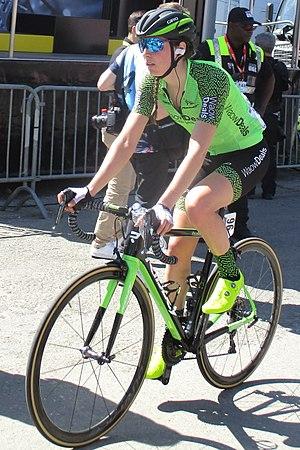
Sabrina Stultiens est une coureuse cycliste néerlandaise. Elle pratique le cyclo-cross et le cyclisme sur route.
La saison 2018 de l'équipe WaowDeals est la quatorzième de la formation. Au niveau des transferts, l'équipe perd la Polonaise Katarzyna Niewiadoma. Lauren Kitchen, Anna Plichta et Moniek Tenniglo